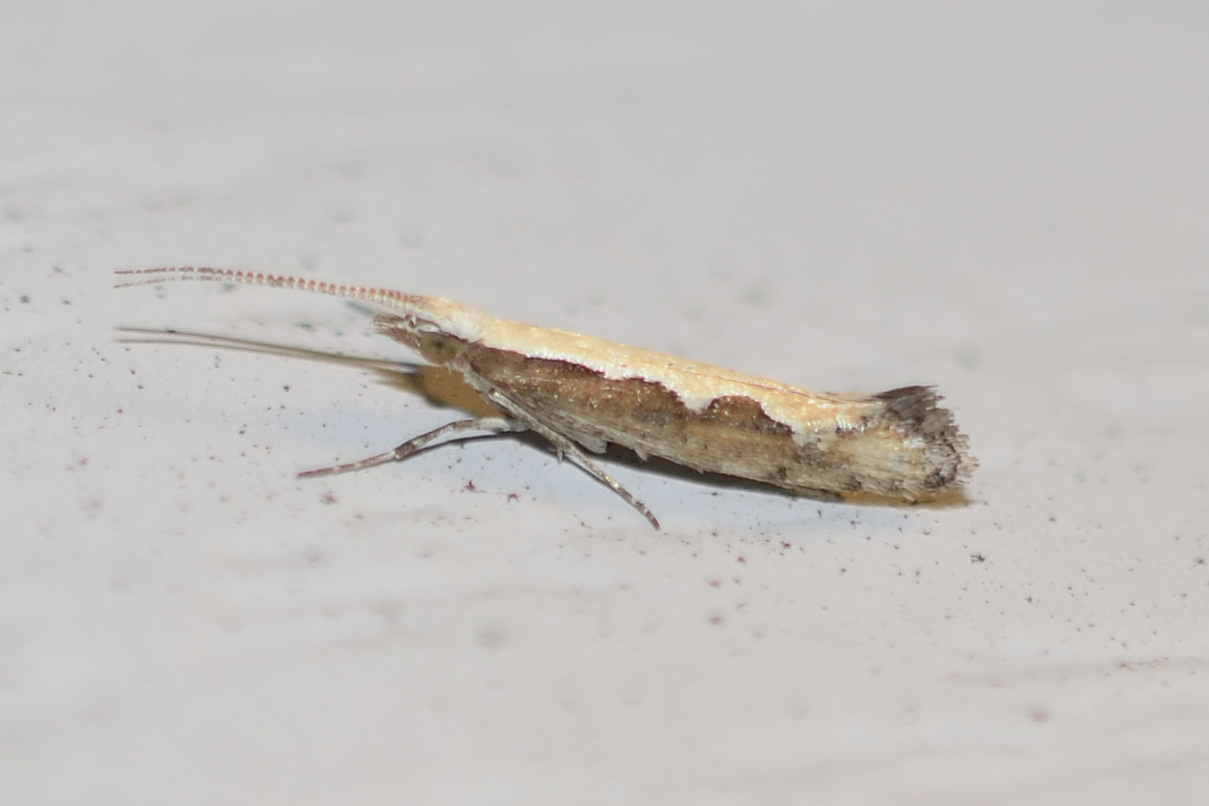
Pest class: diamondback_moth